Joseph B. Foraker

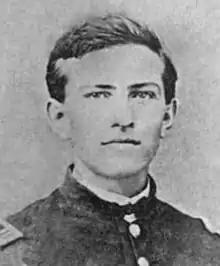
Foraker as a captain in the Union Army

In May 1864, Sherman began his Atlanta Campaign. Foraker fought in several fierce battles in that campaign, including Resaca, New Hope Church, and Kennesaw Mountain. Atlanta, or at least what was left of it after devastating fires, fell on September 2. Foraker was detailed to the Signal Corps school that had been set up by the army at Atlanta, and spent a month there. He was then assigned to Major General Henry W. Slocum's division, and remained with that division as it participated in Sherman's March to the Sea, leaving a swath of destruction behind. In late December 1864, the army reached Savannah, and Foraker, despite a storm, was able to communicate with US Navy ships offshore to alert them to the presence of Sherman's army. After a month, the army marched north into South Carolina, determined to bring even more devastation to the state that had first seceded. Foraker was in charge of maintaining signals between the wings of the army, and was stationed on a gunboat as it moved up the Savannah River. He saw more active duty as a courier between Sherman's main army and Slocum's forces in March 1865 as they met Confederate forces in North Carolina in the Battle of Bentonville. On the day of the battle, March 19, 1865, Foraker was promoted to brevet captain, and was soon thereafter made aide-de-camp to General Slocum. In April, as Sherman's army moved slowly northward, word came of the surrender of Confederate general Robert E. Lee and his forces at Appomattox, Virginia, effectively ending the war. In early May, Sherman's Army of Georgia journeyed north towards Washington, passing in review on May 23 before President Andrew Johnson, sworn in after Lincoln's assassination the previous month. Foraker soon returned to Ohio, and was mustered out.